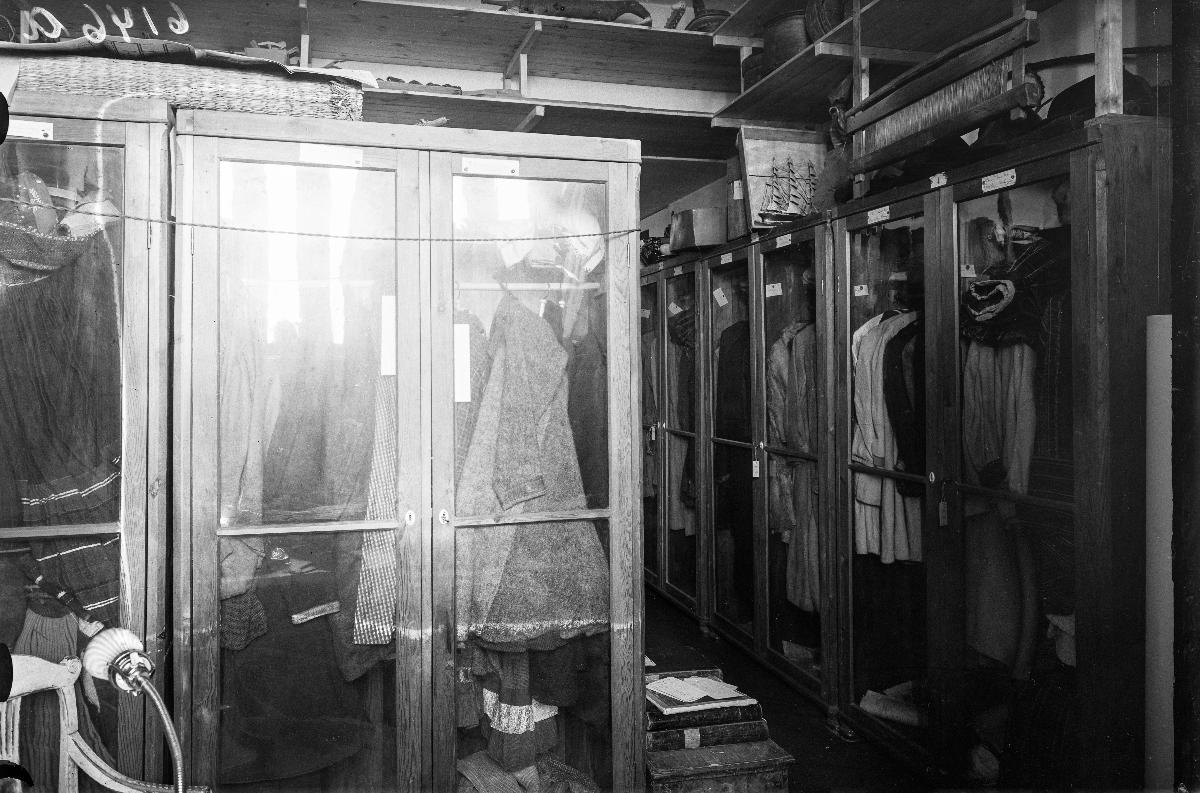
Kansallismuseon pukukokoelma
National museums dräkt samlingar; Finland's national museum's costume collection
sisällön kuvaus: Kansallismuseon pukukooelma vuonna 1936. content description: Finland's national museum's costume collection in 1936. innehållsbeskrivning: National museums dräkt samlingar i 1936.
Kuvaaja: Sundström, Hugo, kuvaaja
Vuosi: 1936
Paikka: Suomi, Uusimaa, Helsinki, Suomen kansallismuseo
Aiheet: HBL; museot; museorakennukset; kansallismuseo; sisäkuva; kokoelmat; museokokoelmat; museums; museum buildings; collections; museum collections; museer; museibyggnader; samlingar; museisamlingar